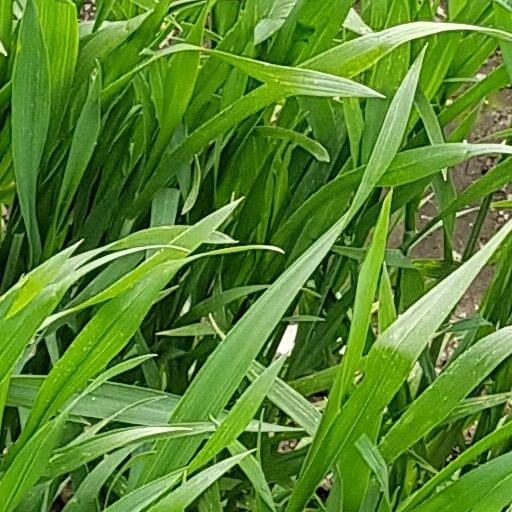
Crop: wheat